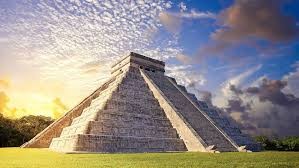
Landmark: Chichen Itza